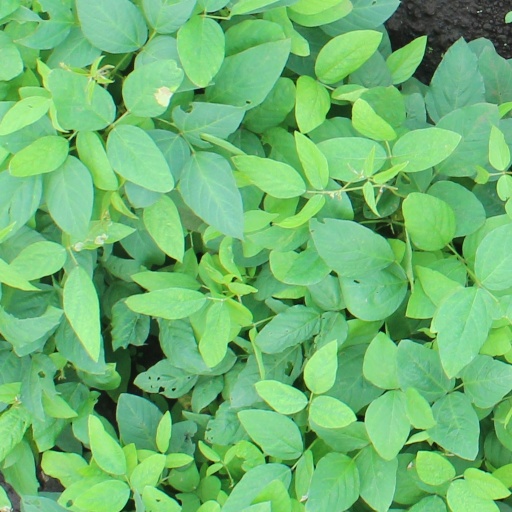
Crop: soybean